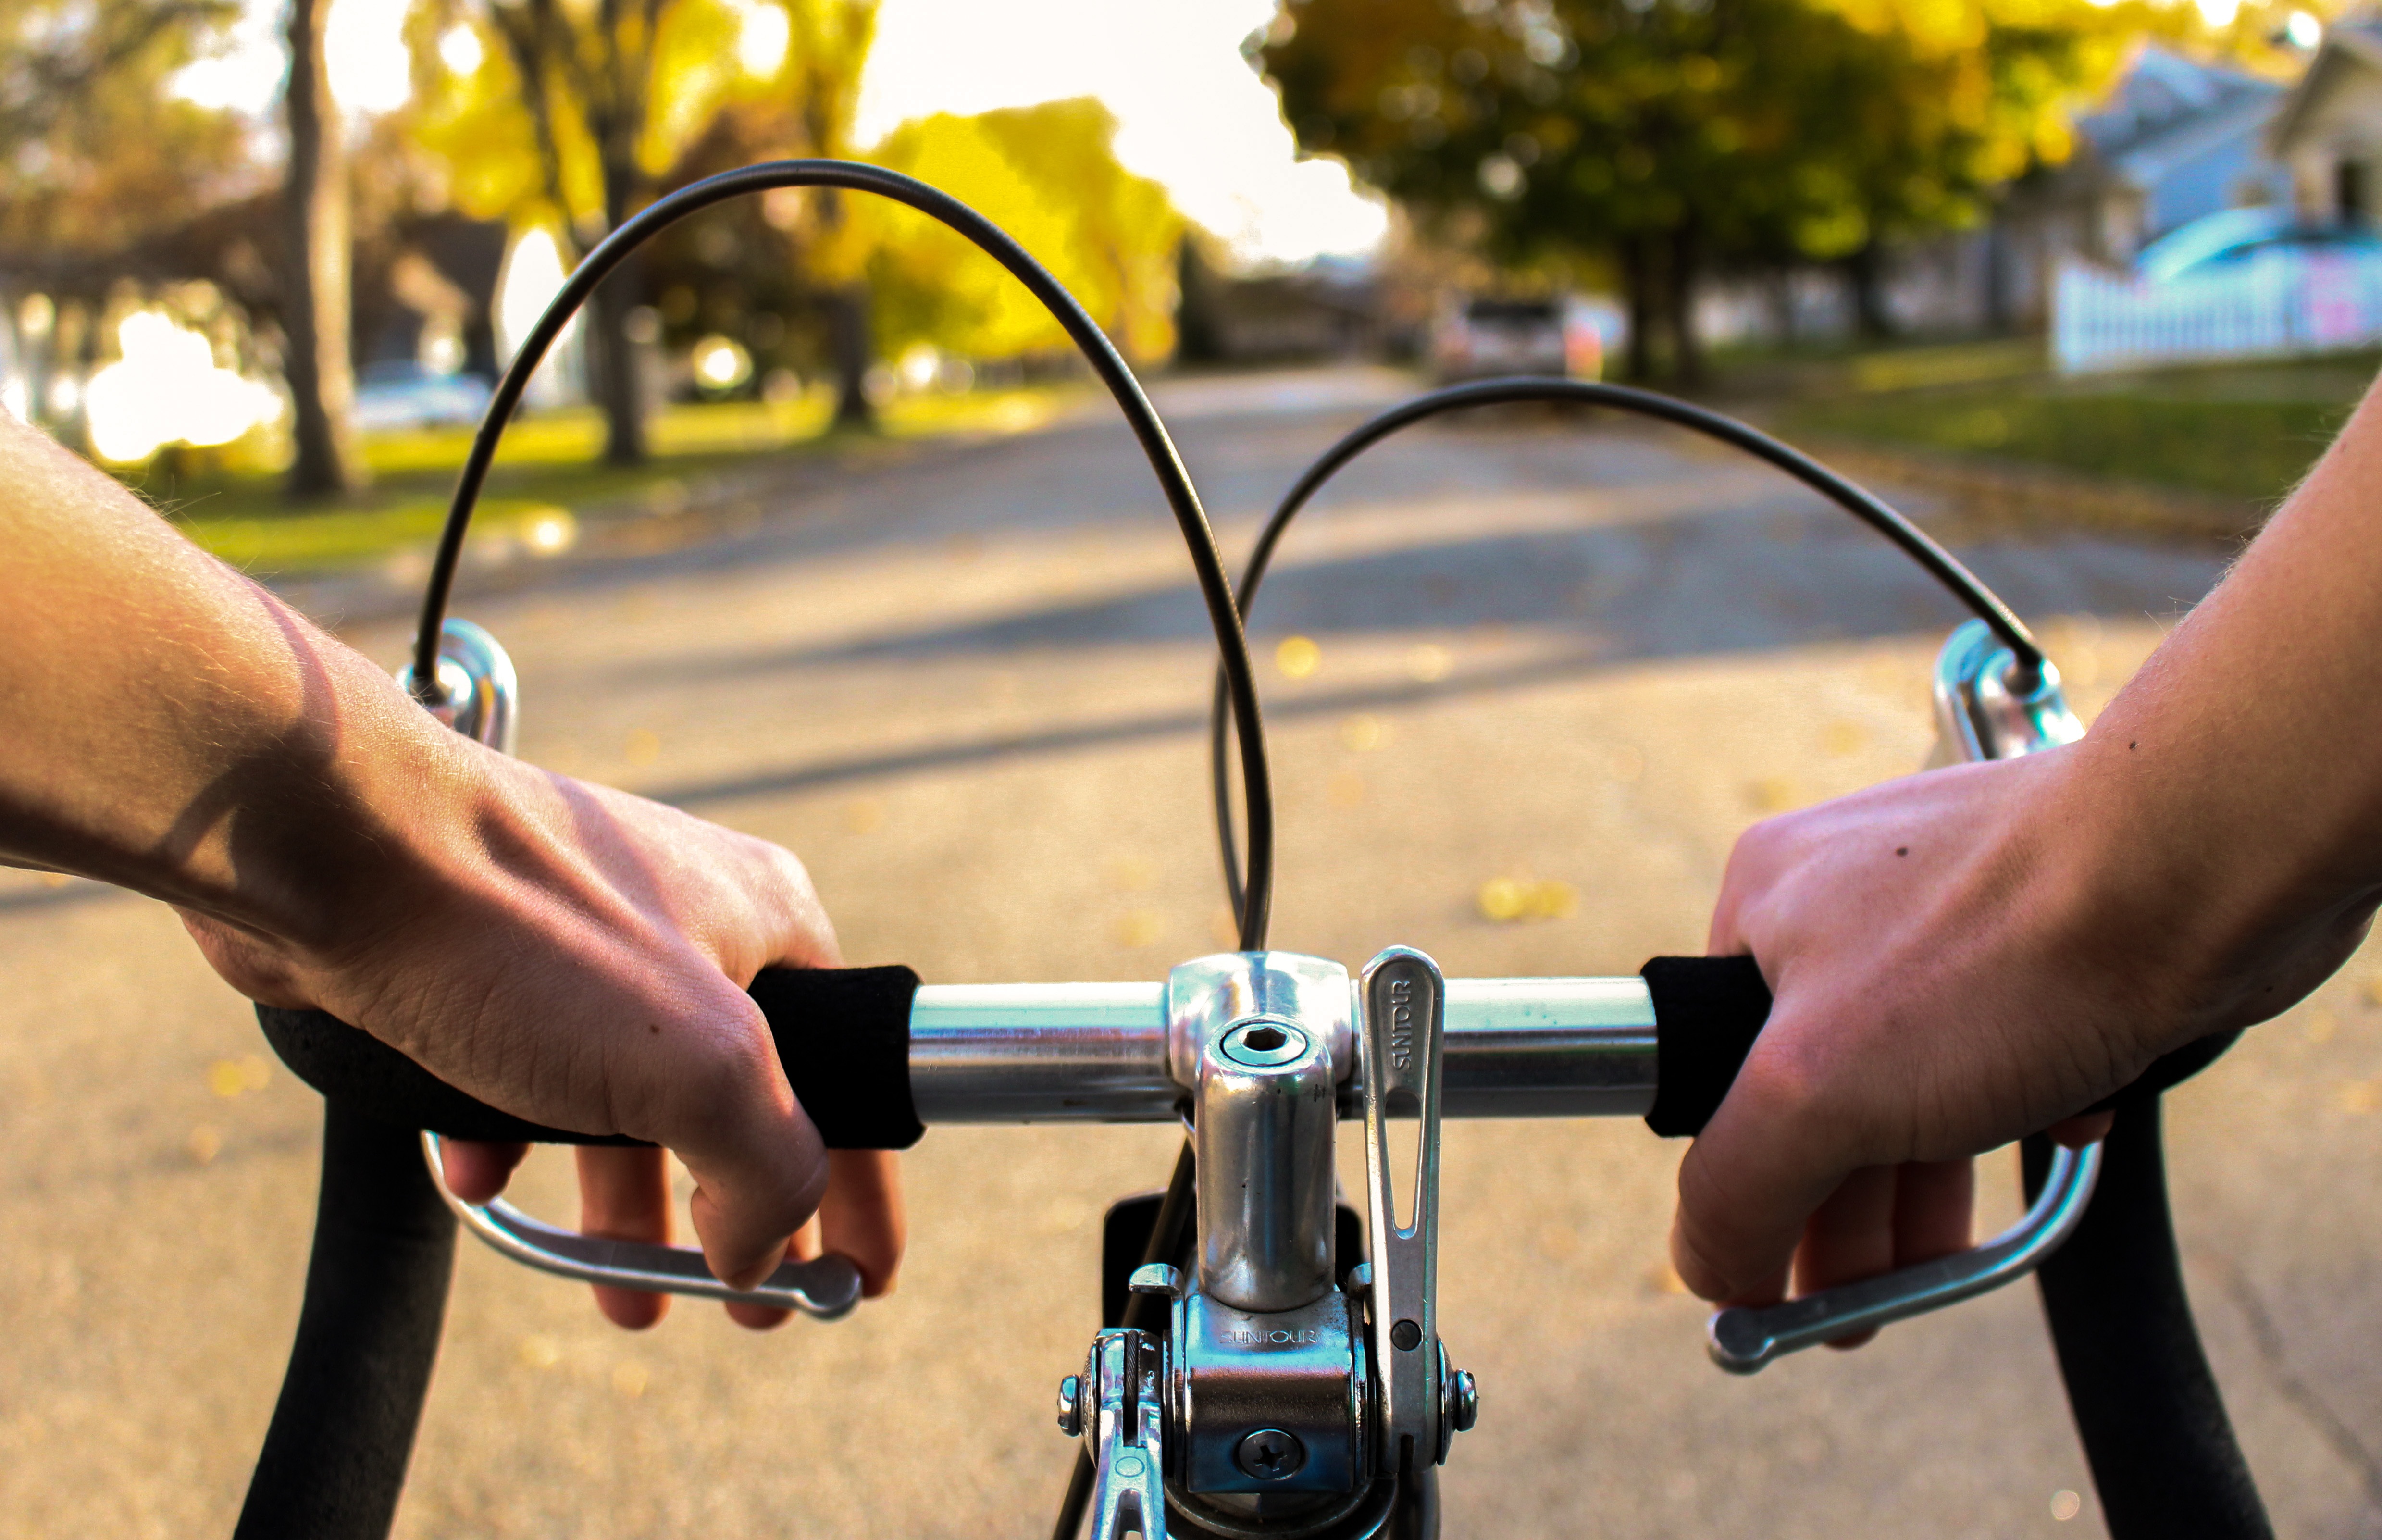
wheel, fall, driving, bicycle, bike, cyclist, vehicle, autumn, exercise, cycle, sports equipment, mountain bike, cycling, road bicycle, first person